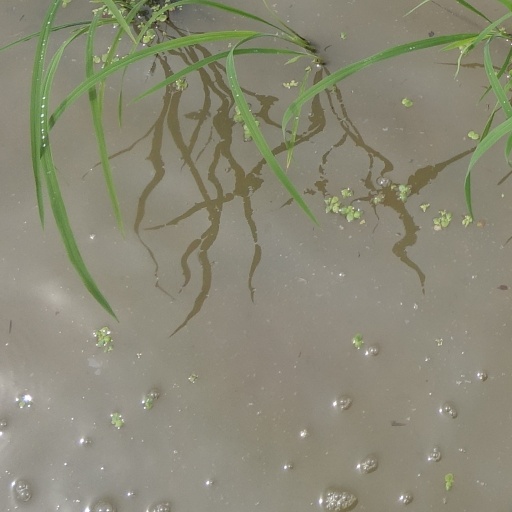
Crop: rice